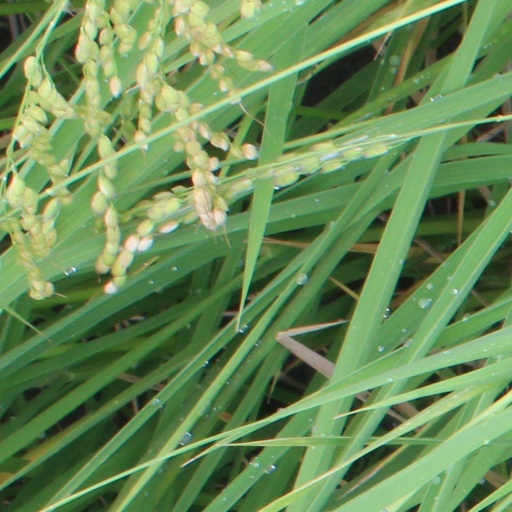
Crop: rice